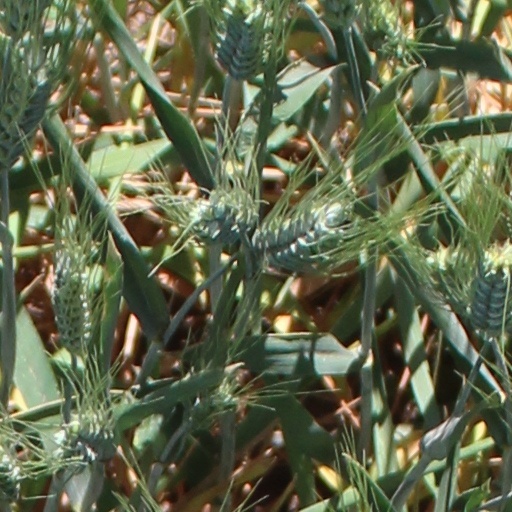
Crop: wheat